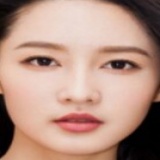
diễn viên Lý Thấm